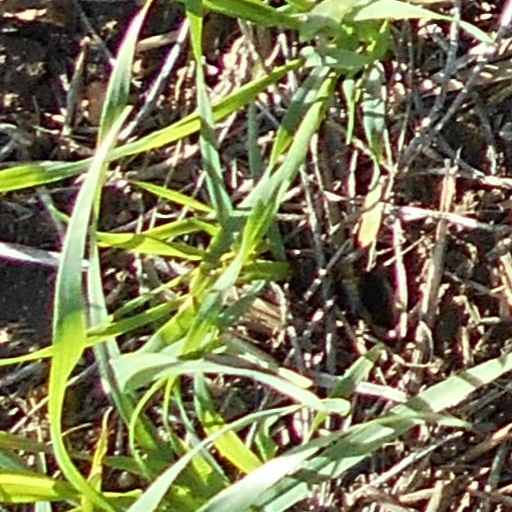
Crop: wheat